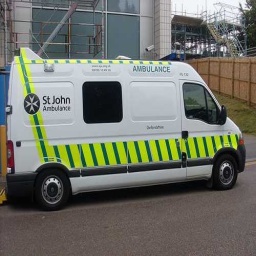
Label: ambulance